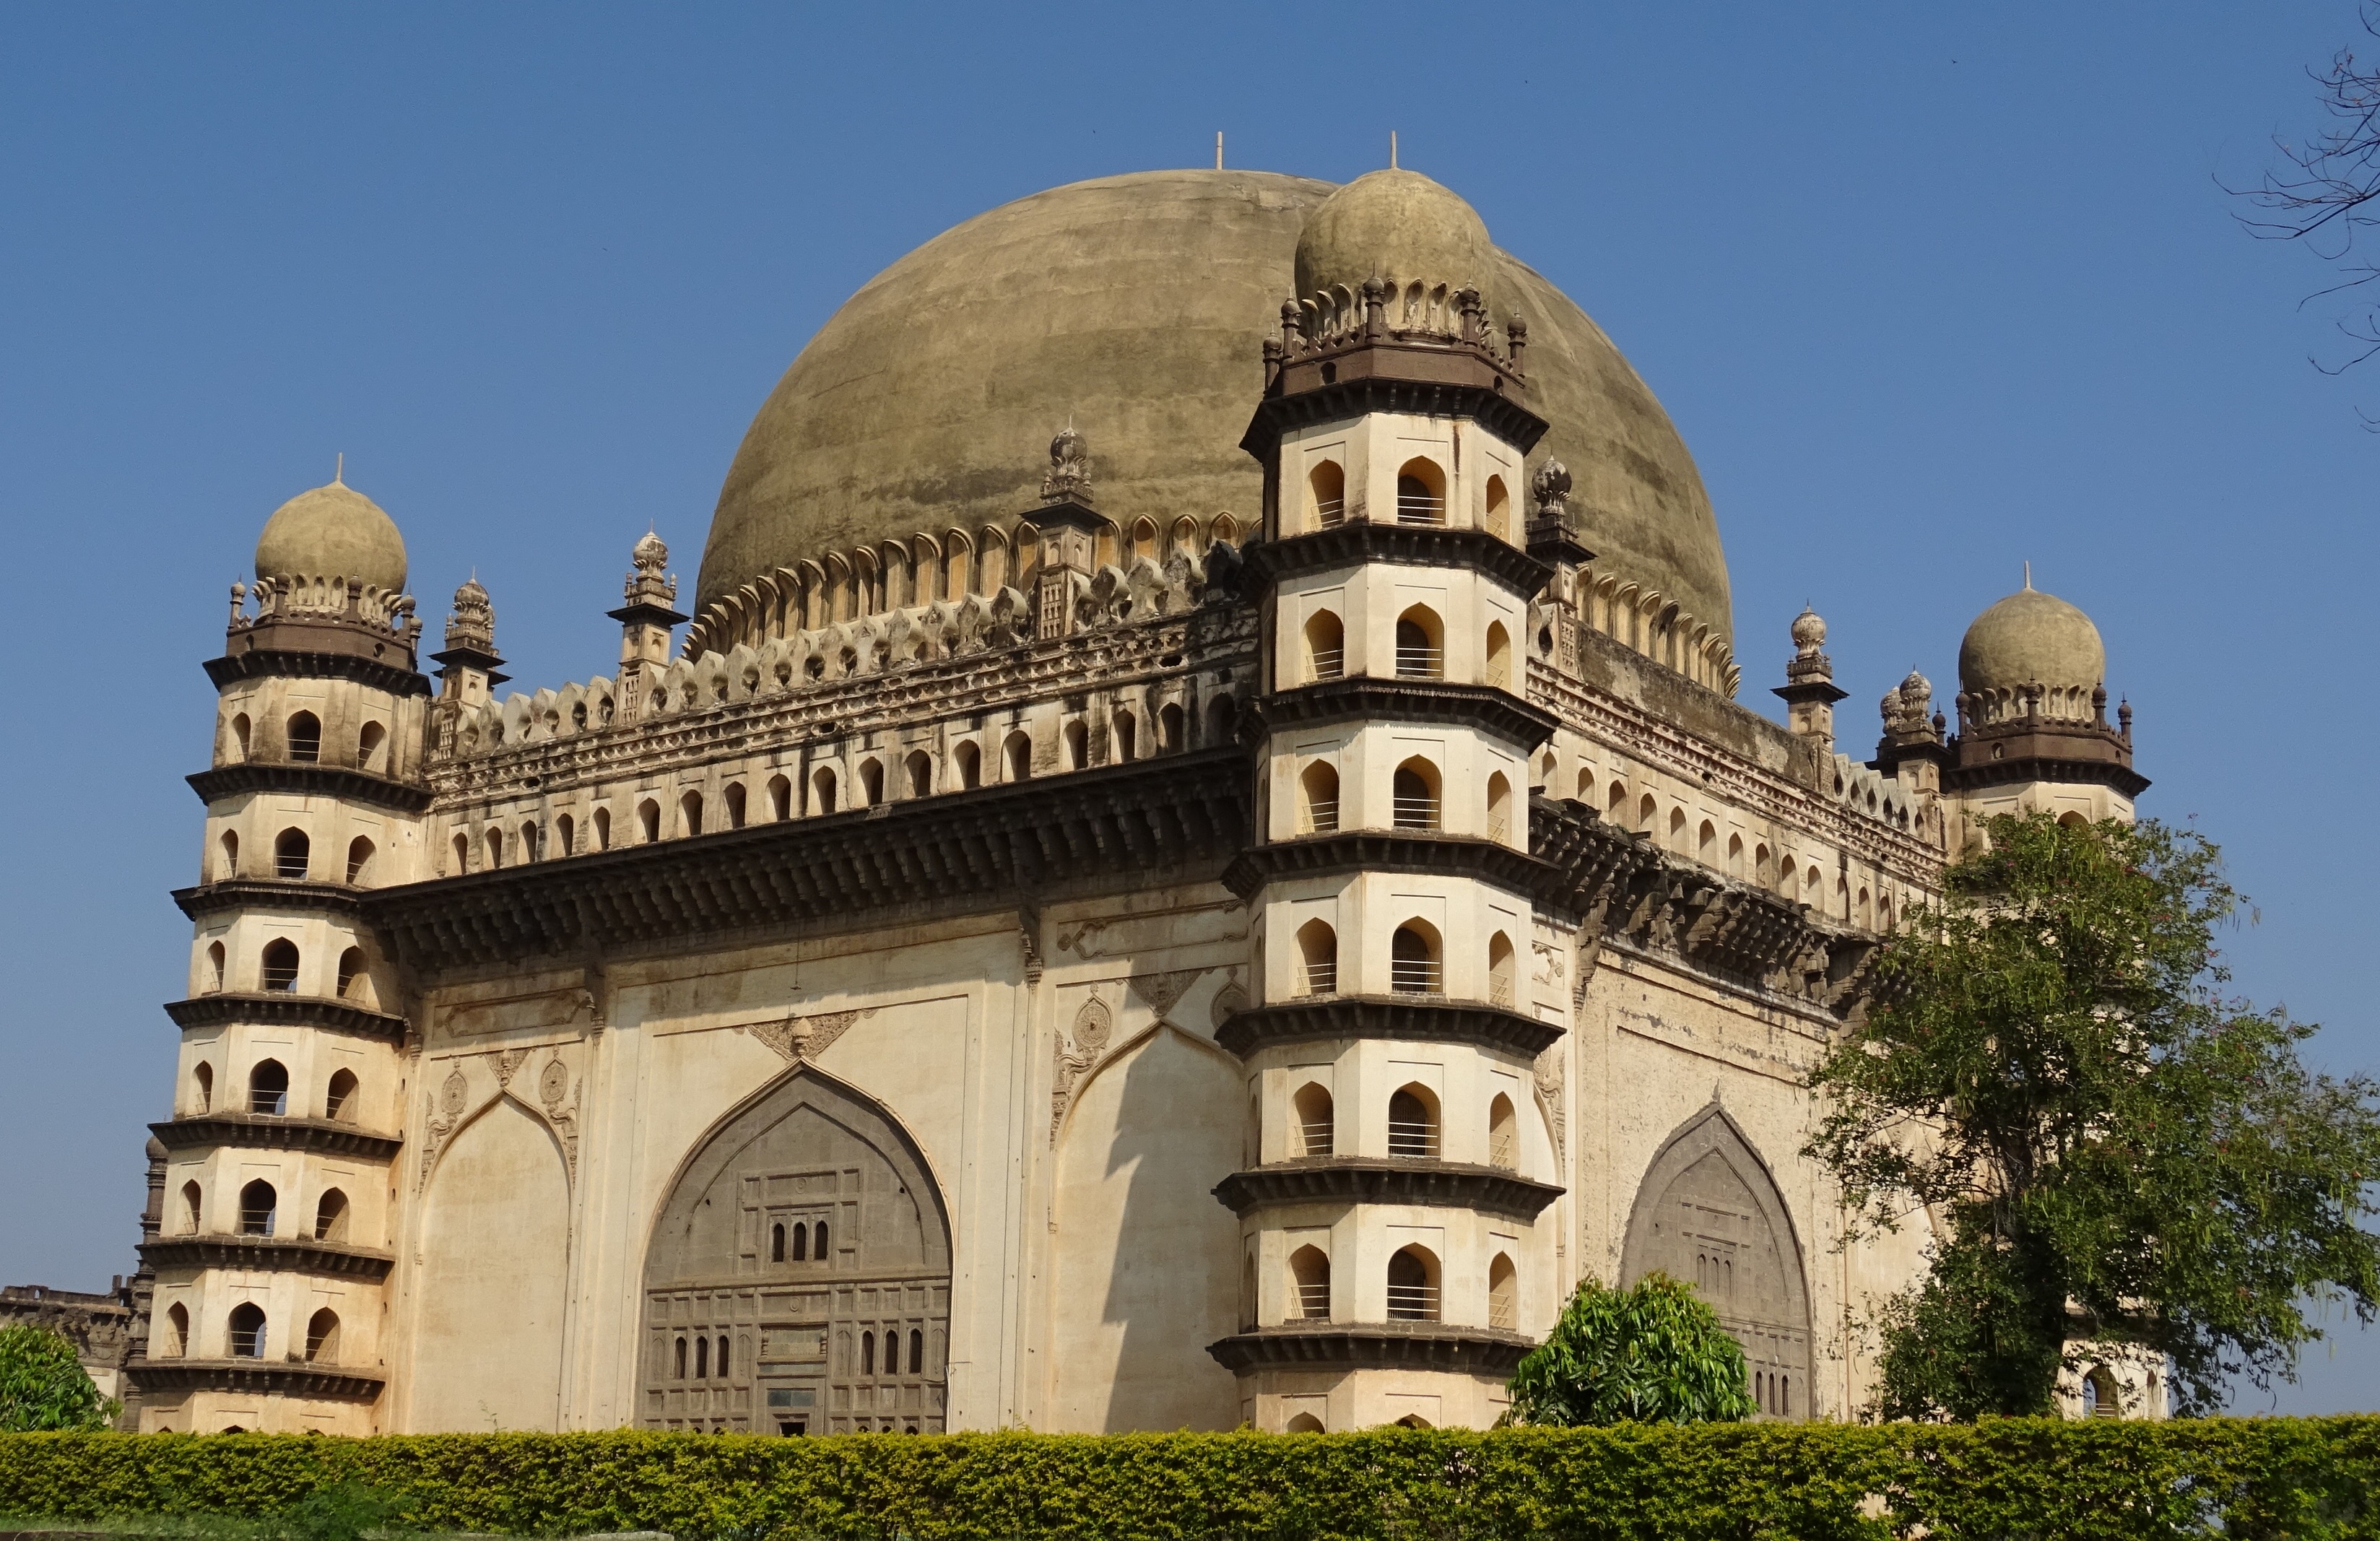
architecture, structure, building, monument, landmark, tourism, place of worship, whisper, circular, monastery, mosque, synagogue, islam, famous, india, historical, dome, tomb, edifice, mausoleum, bijapur, karnataka, gol gumbaz, mohammed adil shah, deccan, resonance, reverberation, unesco world heritage site, historic site, ancient history, byzantine architecture, spanish missions in california